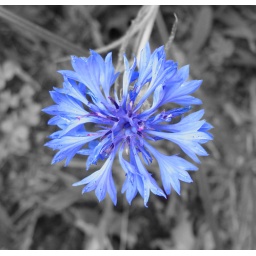
At least I assume it was a weed. It was the only of of it's kind in a big bed of yellow flowers.